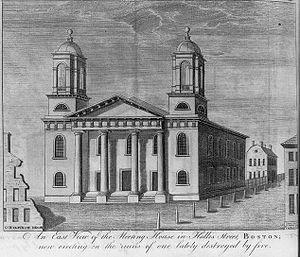
John Vallance, né vers 1770 en Écosse et mort en 1823, est un graveur américain.